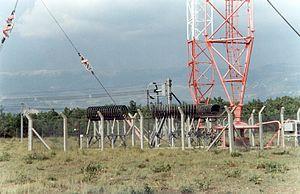
Le centre émetteur de Roumoule a diffusé sur les grandes ondes, du 15 juillet 1974 au 28 mars 2020, le programme de Radio Monte-Carlo et diffuse sur ondes moyennes les programmes religieux de Trans World Radio. Il est situé à une altitude proche de 600 mètres sur le territoire de la commune de Roumoules, sur le plateau de Valensole, à proximité immédiate du lac de Sainte-Croix dans les Alpes-de-Haute-Provence.
Les effets biologiques et environnementaux des champs électromagnétiques sont les effets sur les organismes vivants des champs électromagnétiques. Leur intensité est supposée dépendre essentiellement du niveau du champ électromagnétique, de la fréquence, et de la durée d'exposition, voire du type de modulation.